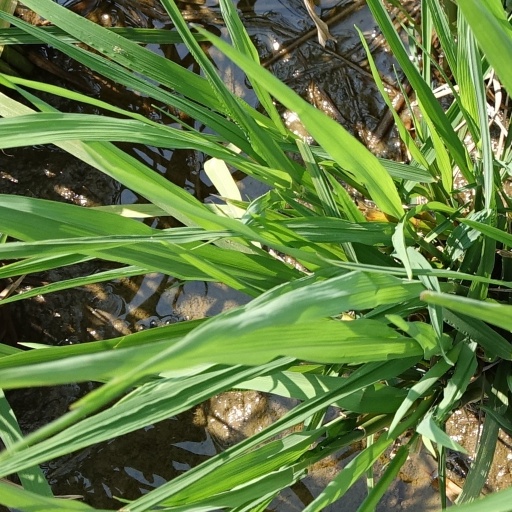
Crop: rice